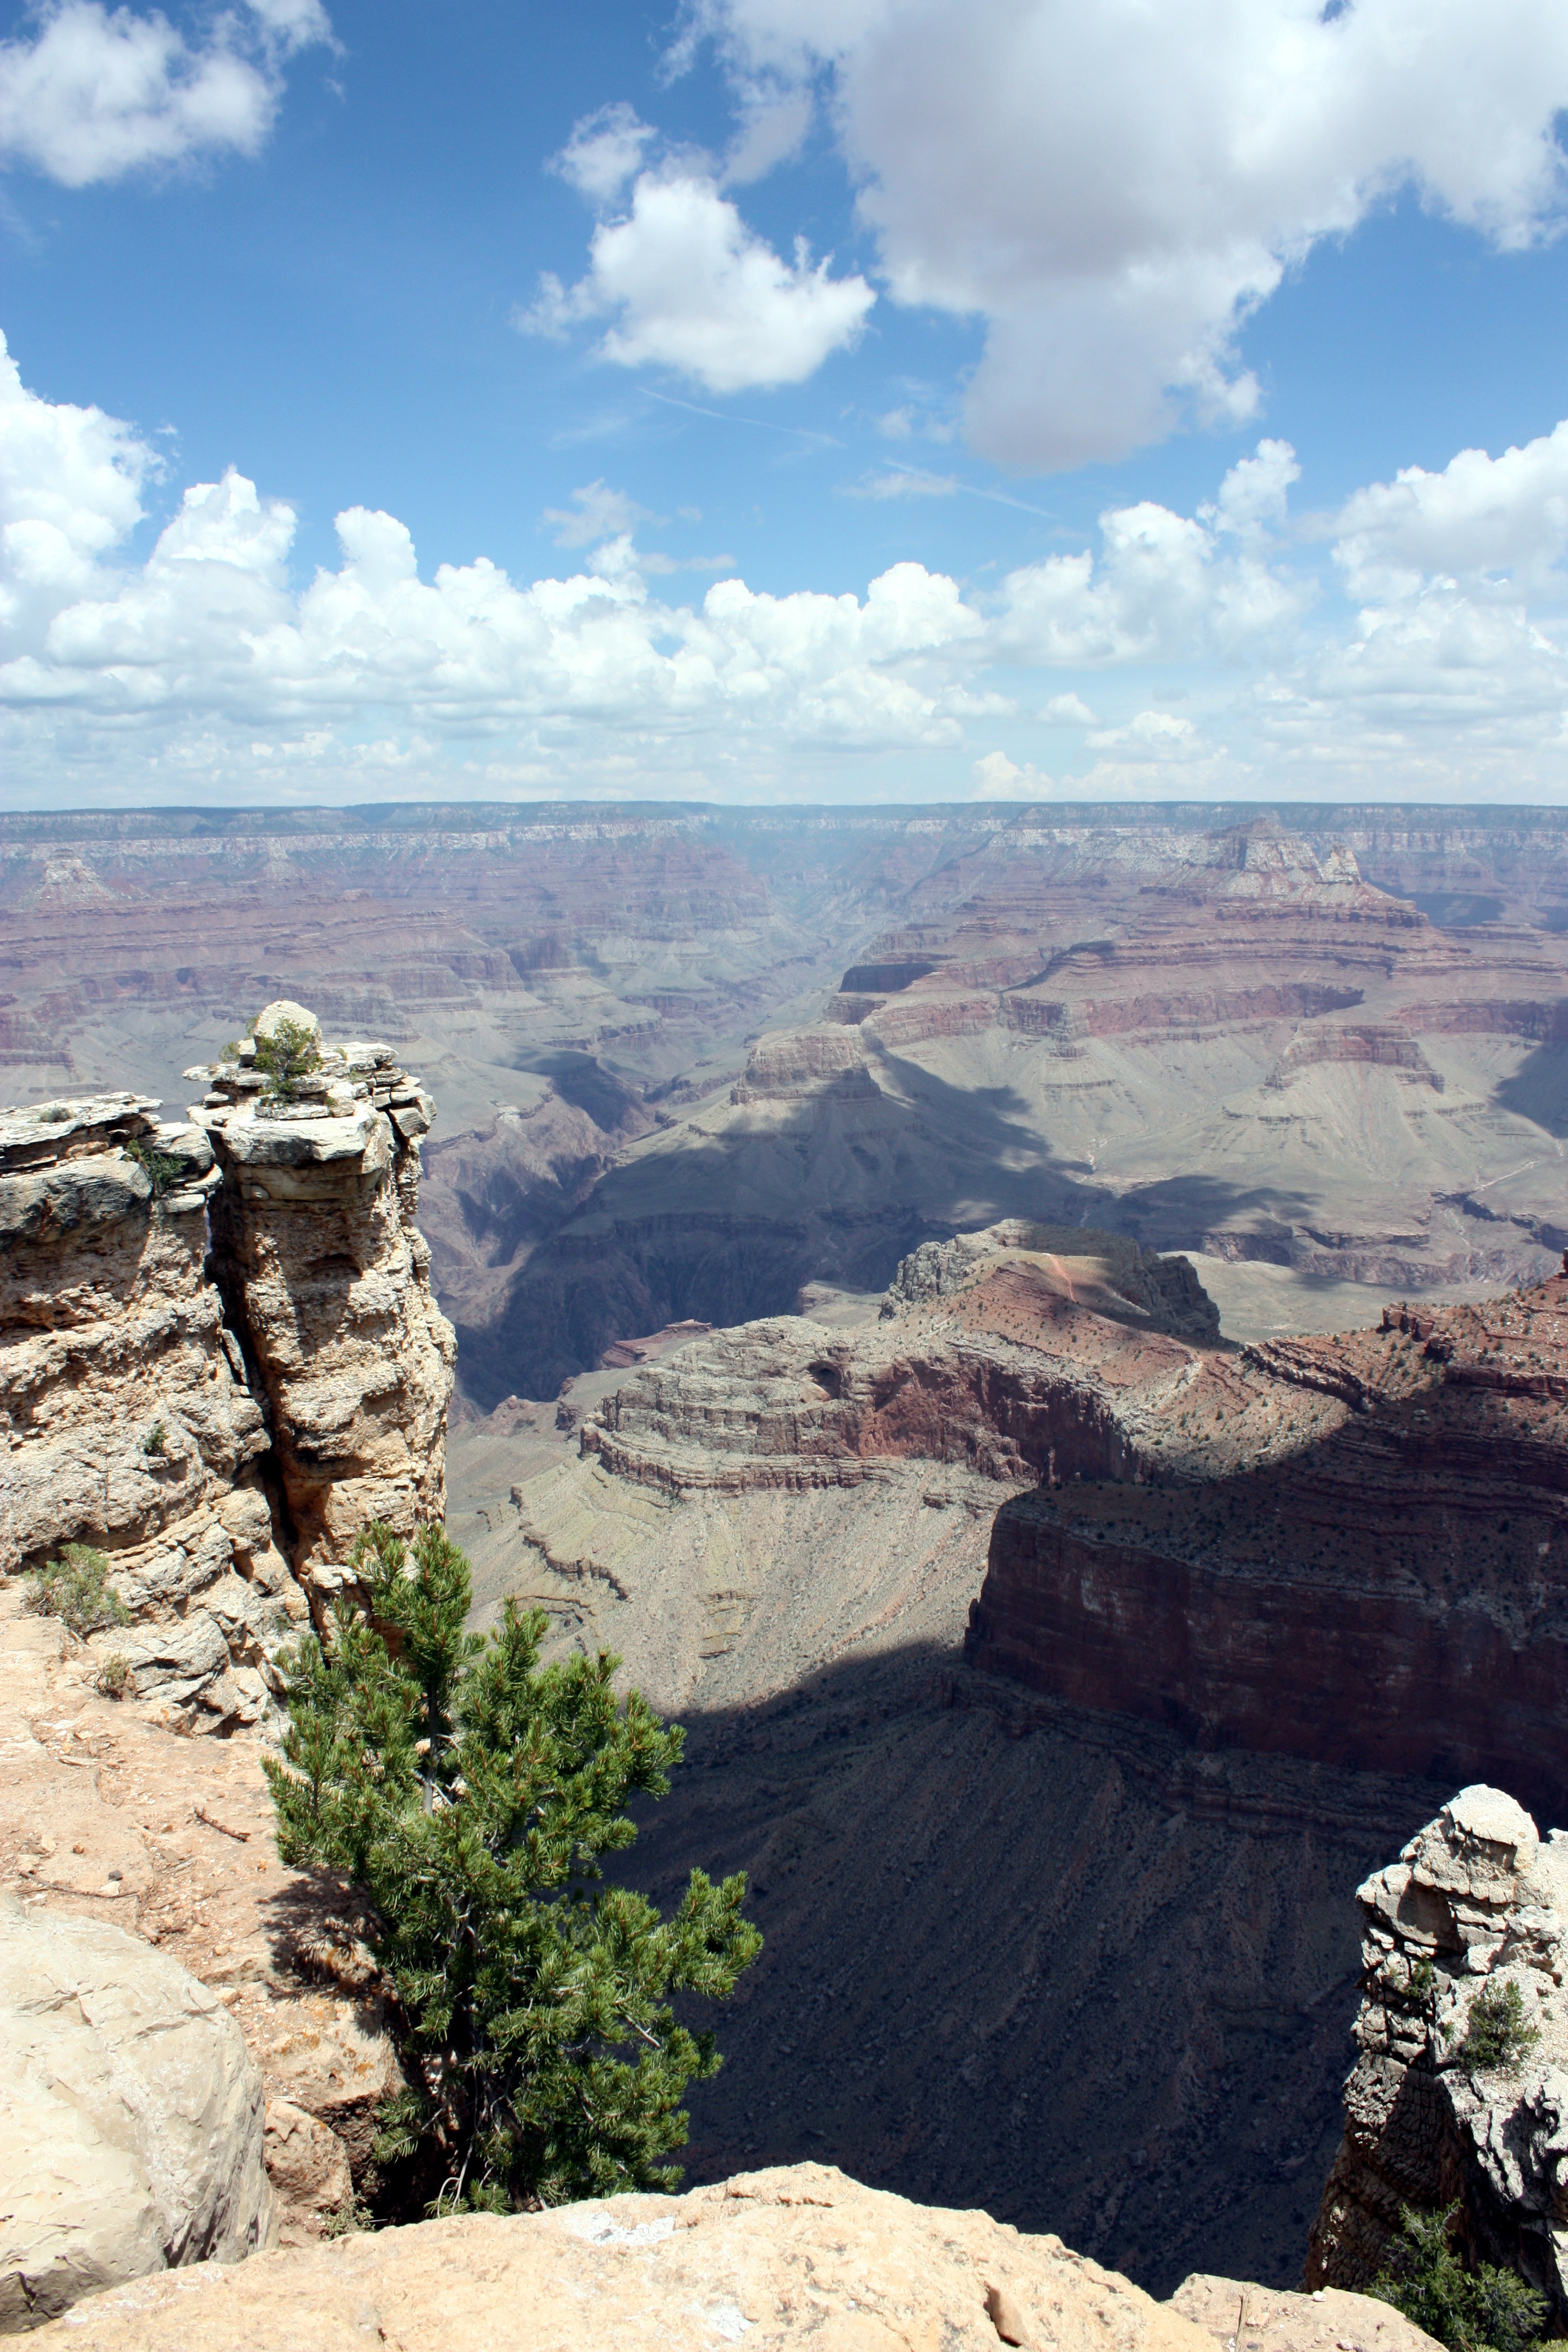
landscape, nature, outdoor, rock, mountain, sky, valley, formation, cliff, scenery, rock formation, canyon, grand canyon, terrain, national park, erosion, arizona, clouds, geology, badlands, plateau, beautiful, tourist attraction, wadi, landform, grand canyon national park, geographical feature